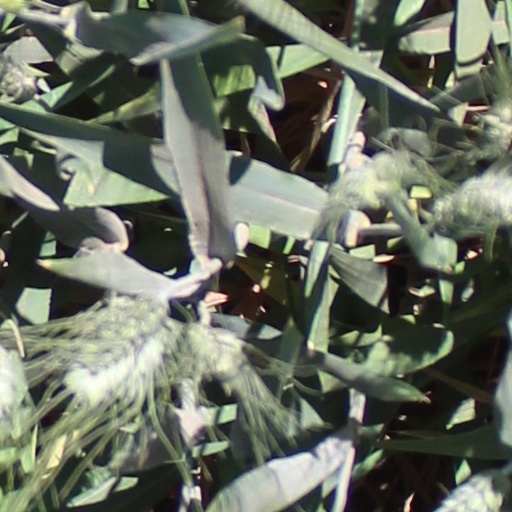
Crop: wheat